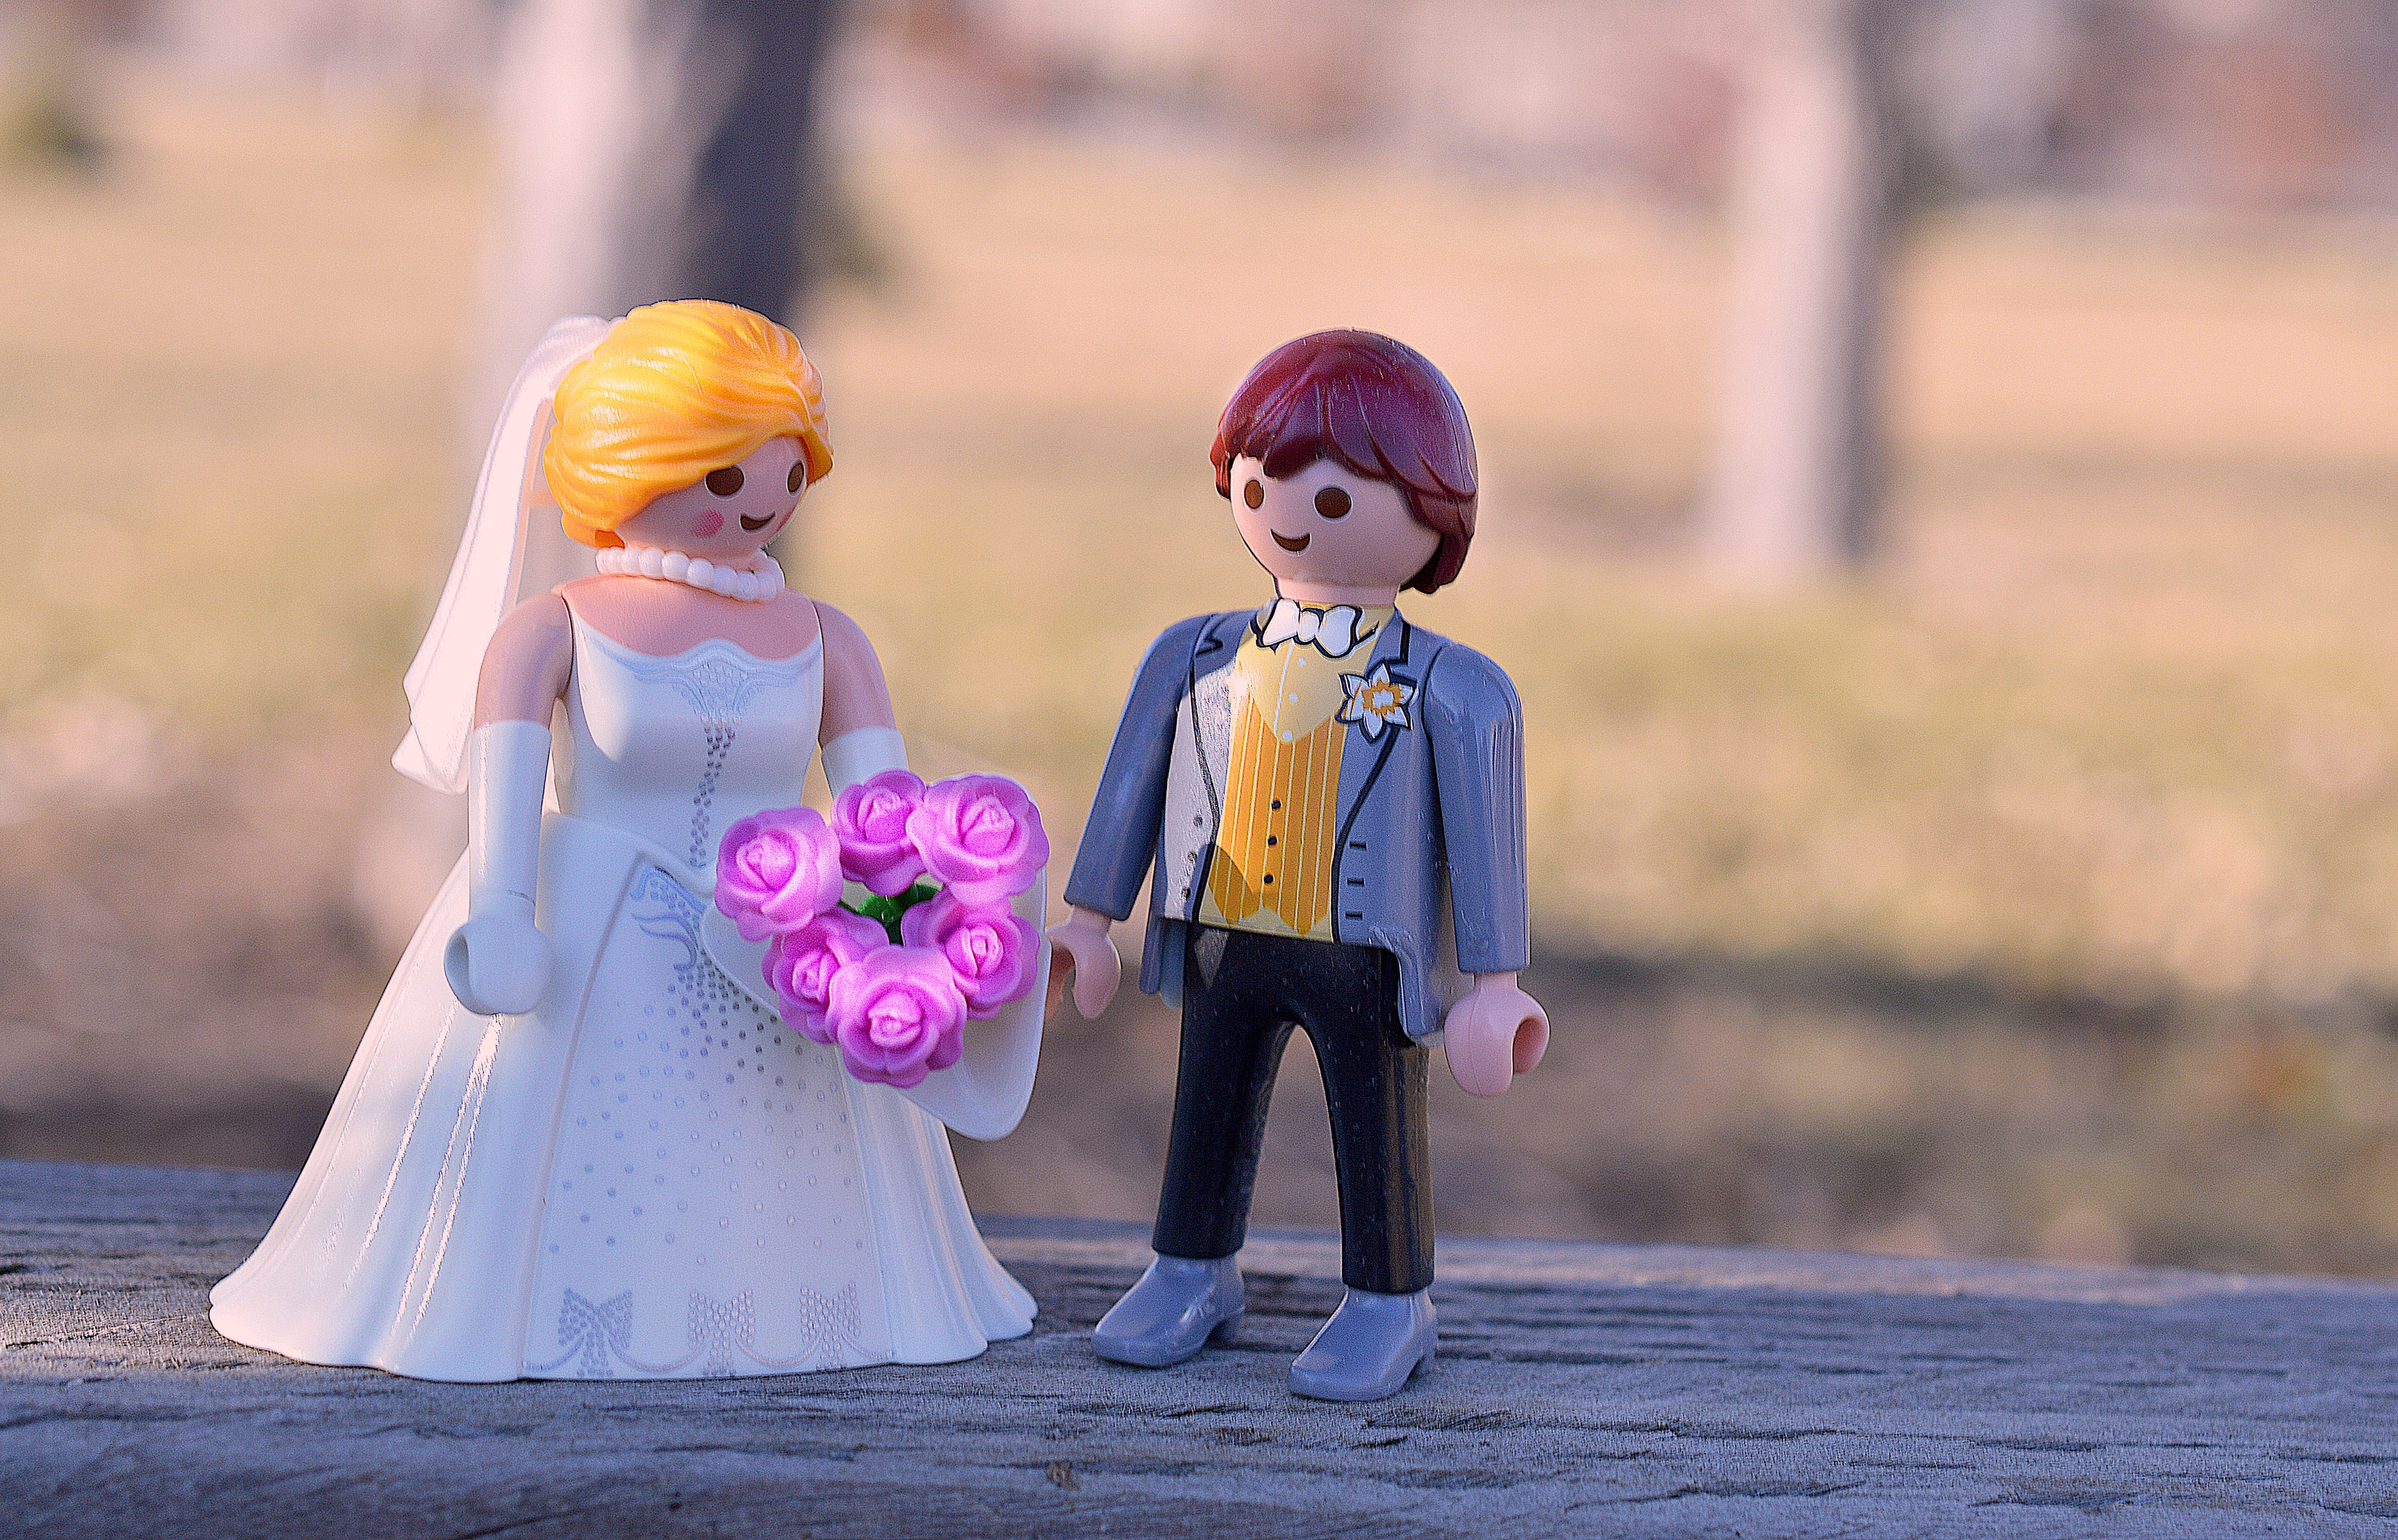
person, people, woman, flower, celebration, love, bouquet, spring, couple, romance, romantic, child, blue, together, wedding, bride, groom, married, marriage, ceremony, wife, dress, toddler, photograph, pair, veil, husband, bridal, marry, bridegroom, wedding couple, wed